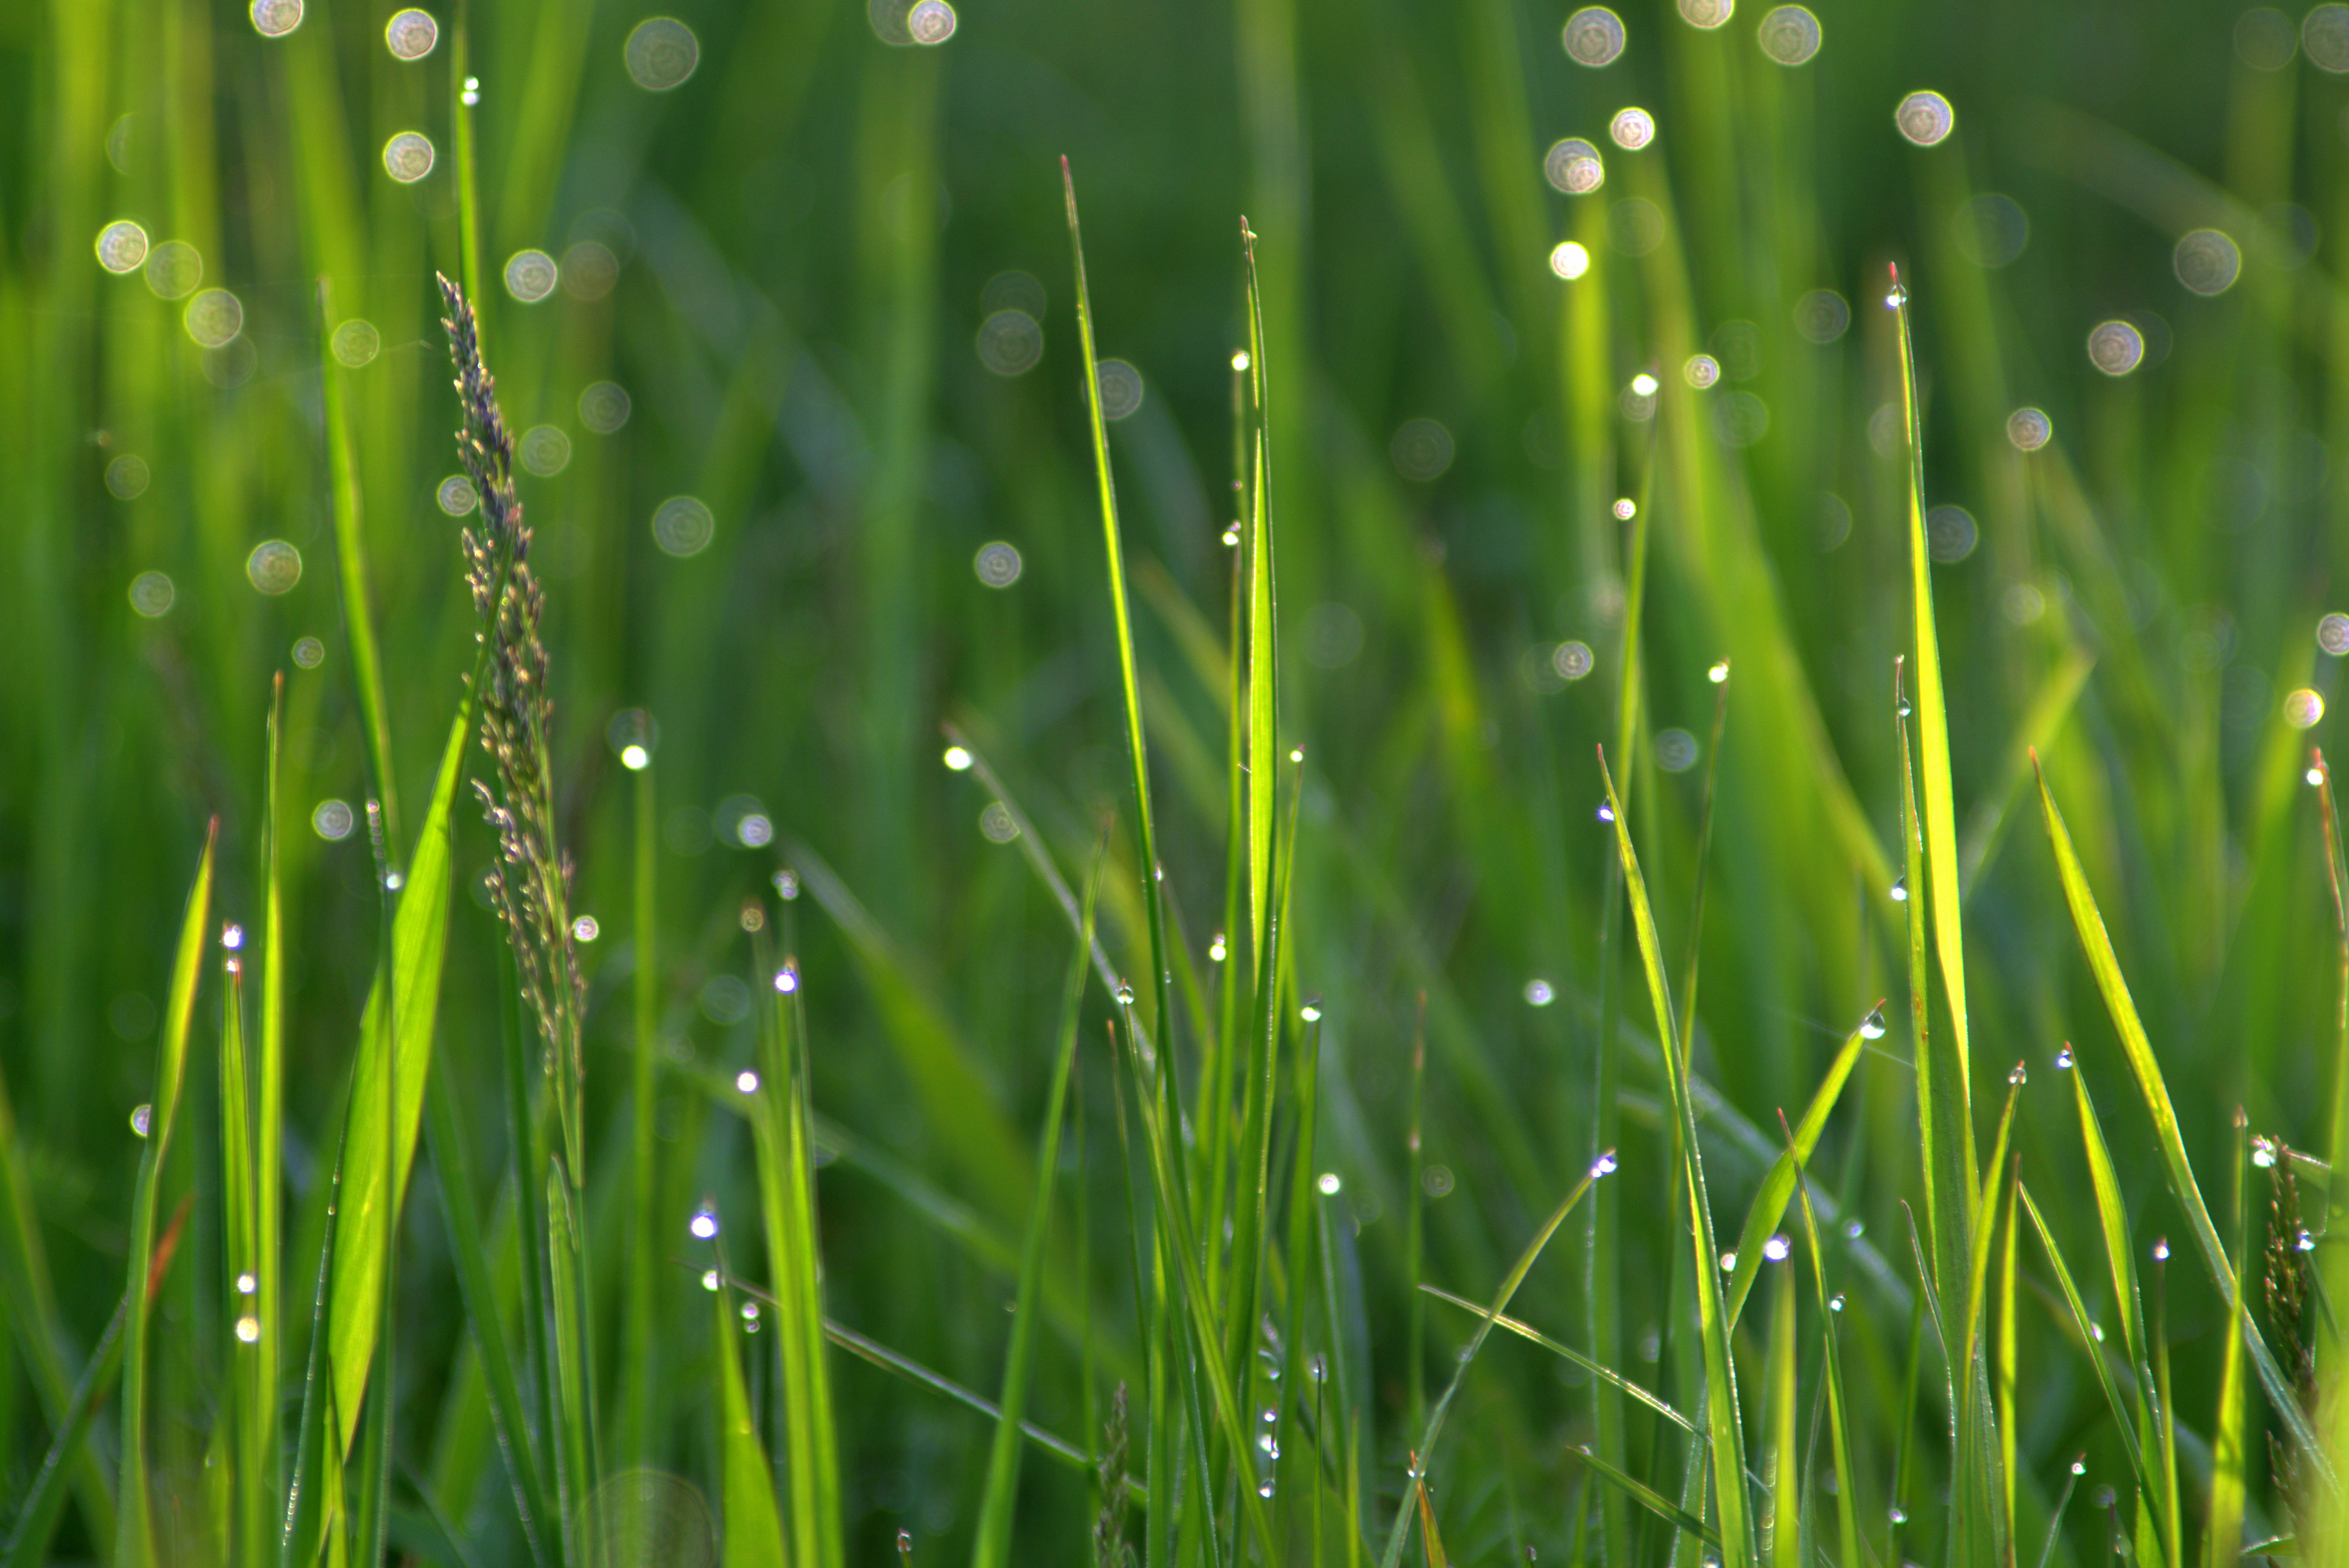
landscape, water, nature, grass, drop, dew, plant, sunrise, field, lawn, meadow, prairie, sunlight, morning, leaf, flower, wet, dawn, green, colors, grassland, rosa, blade, moisture, drops of water, macro photography, a drop of, natural environment, grass family, plant stem